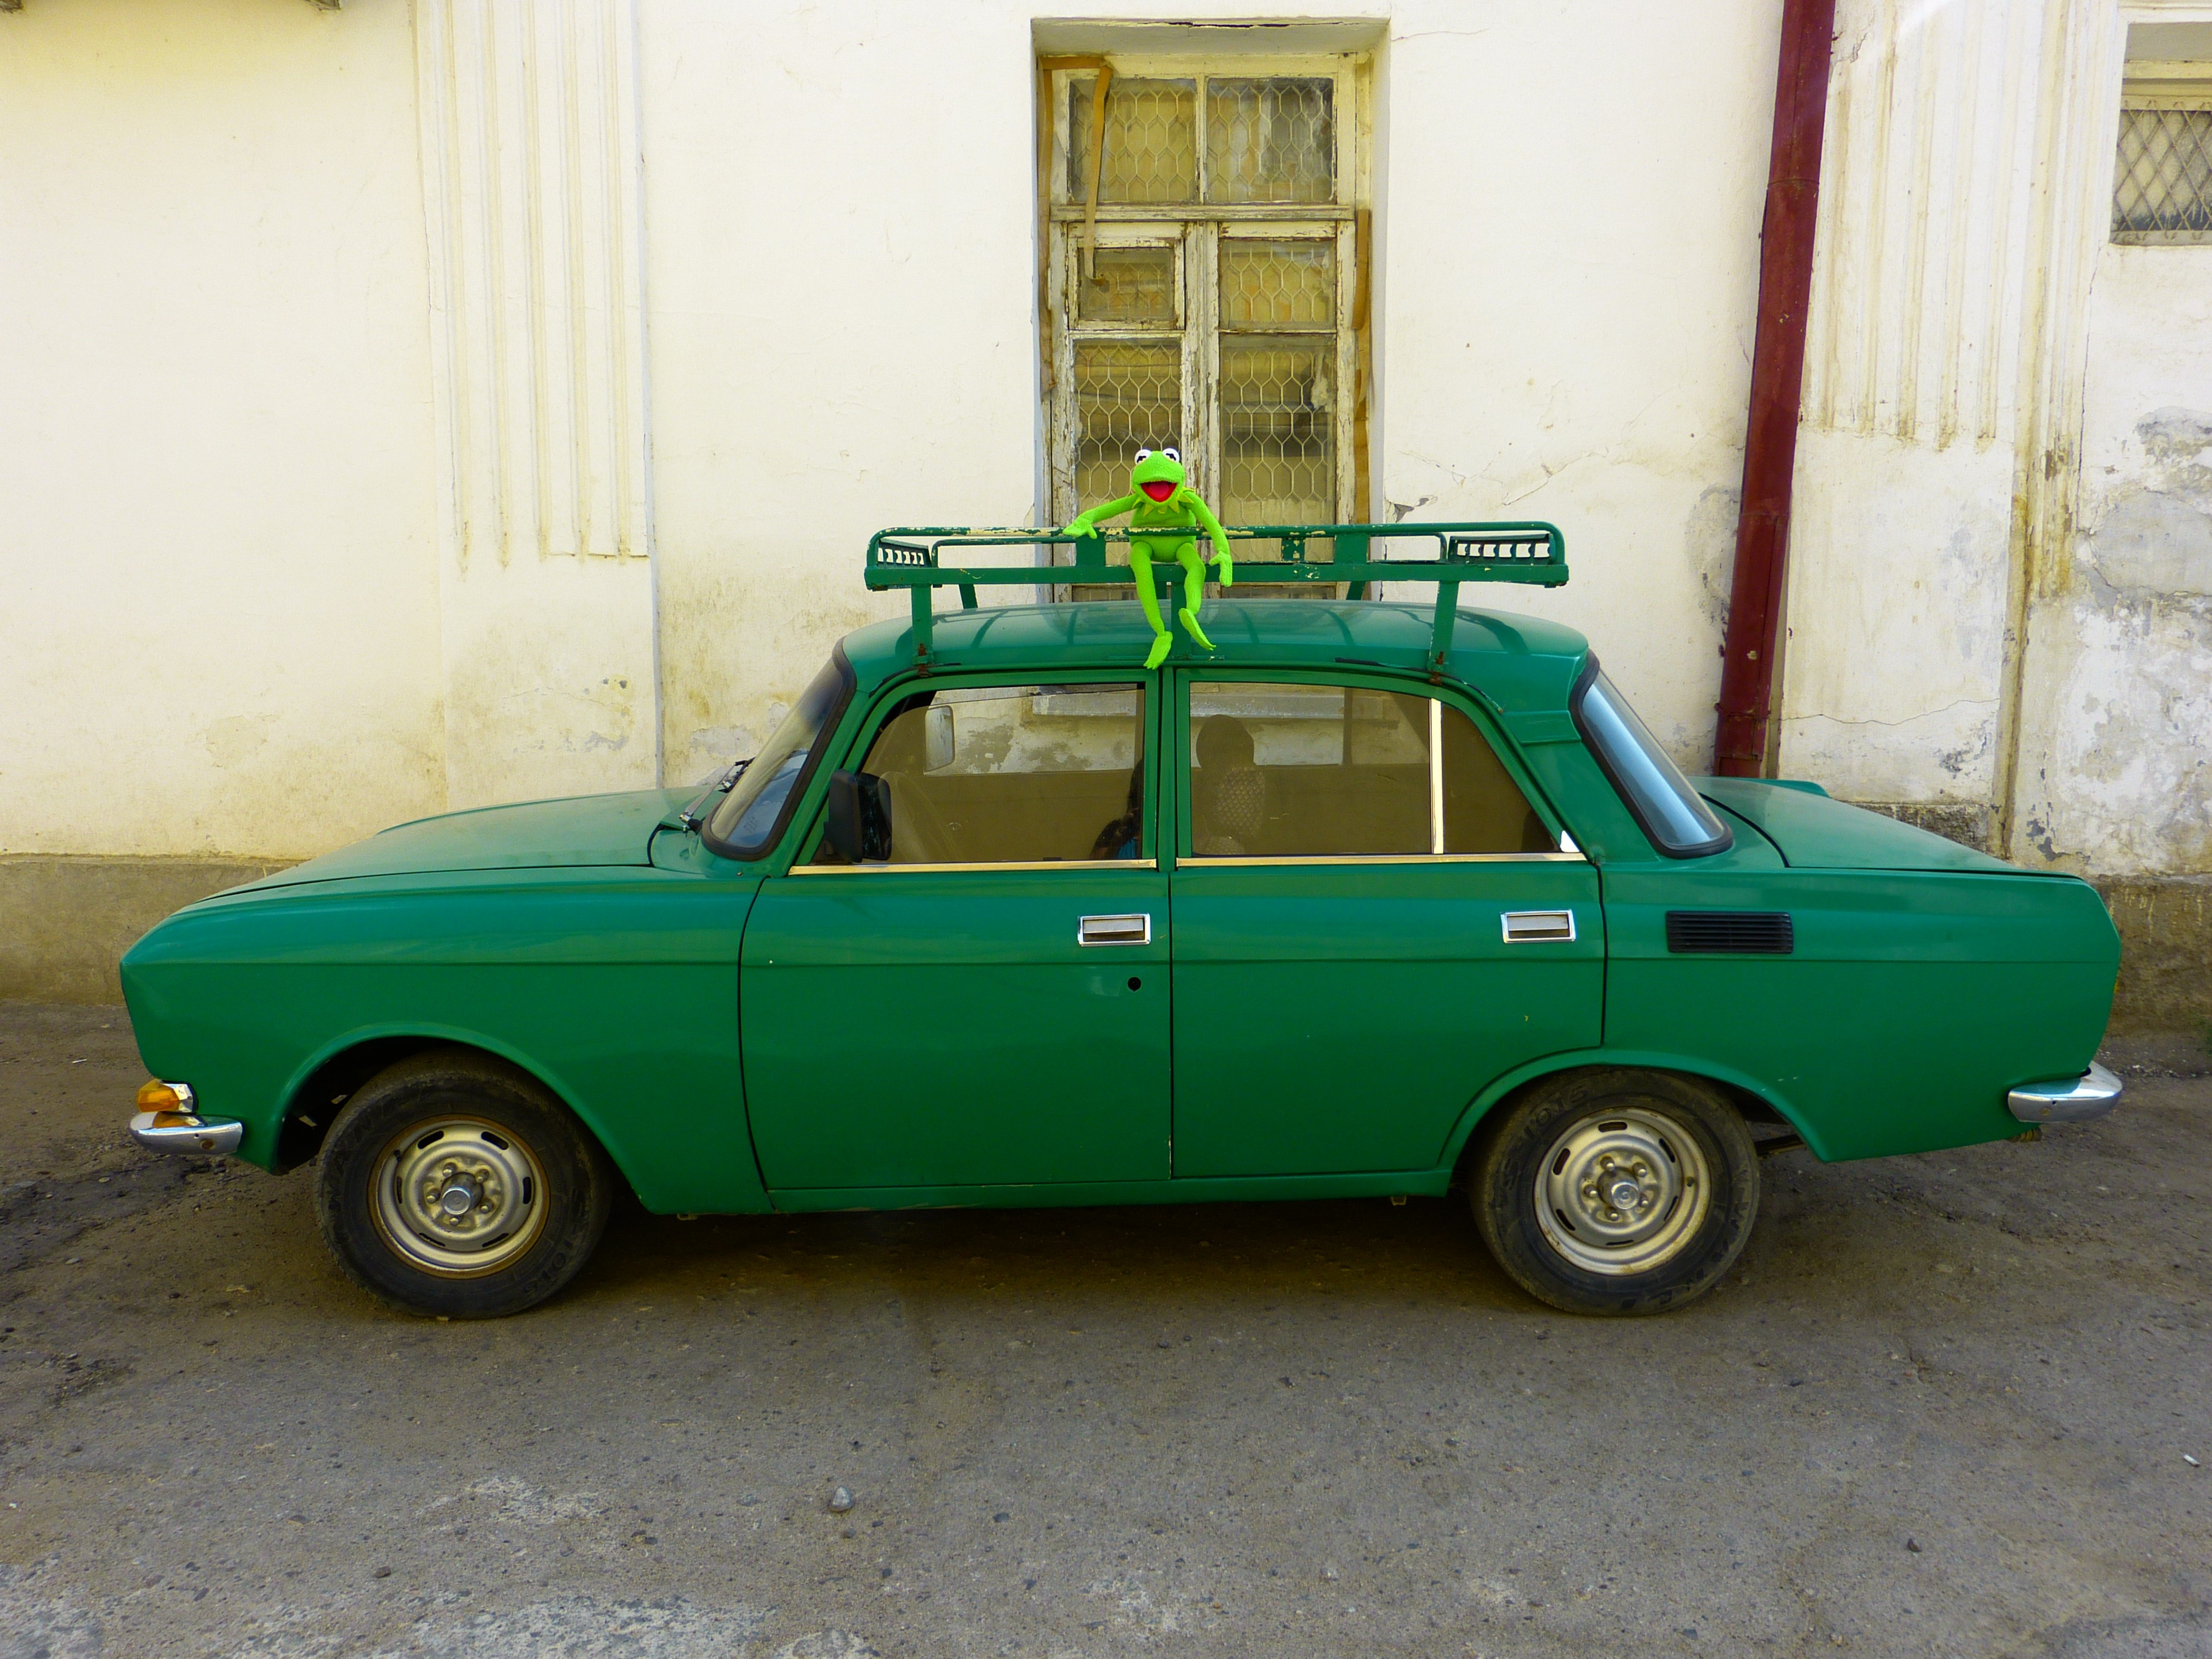
car, old, green, vehicle, auto, frog, sit, sedan, kermit, antique car, land vehicle, automobile make, compact car, family car